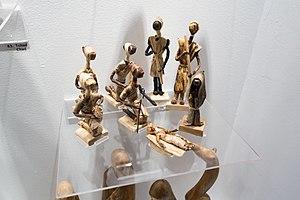
La république du Congo, par la disposition même de son territoire, possède une grande variété de cultures, des savanes de la plaine du Niari aux forêts inondées du Nord, de l'immense fleuve Congo aux montagnes escarpées et forestières du Mayombe et aux 170 km de plages de la côte atlantique. La présence de nombreuses ethnies et jadis de diverses structures politiques a doté le pays actuel d'une grande diversité de cultures traditionnelles et d'autant d'expressions artistiques anciennes : « fétiches à clous » Vili, statuettes bembes si expressives qui atteignent malgré leur petite taille à une sorte de monumentalité, masques étranges des Punu et des Kwele, reliquaires Kota, fétiches Téké, cimetières curieux, avec leurs tombeaux monumentaux, du pays Lari. Il faut y ajouter un patrimoine architectural colonial considérable, que les Congolais redécouvrent aujourd'hui comme faisant partie de leur héritage historique et restaurent plutôt bien, du moins à Brazzaville.